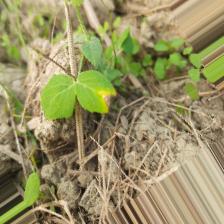
Label: Ascochyta blight